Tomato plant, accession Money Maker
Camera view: bottom (45 deg); turntable rotation: 270 degrees
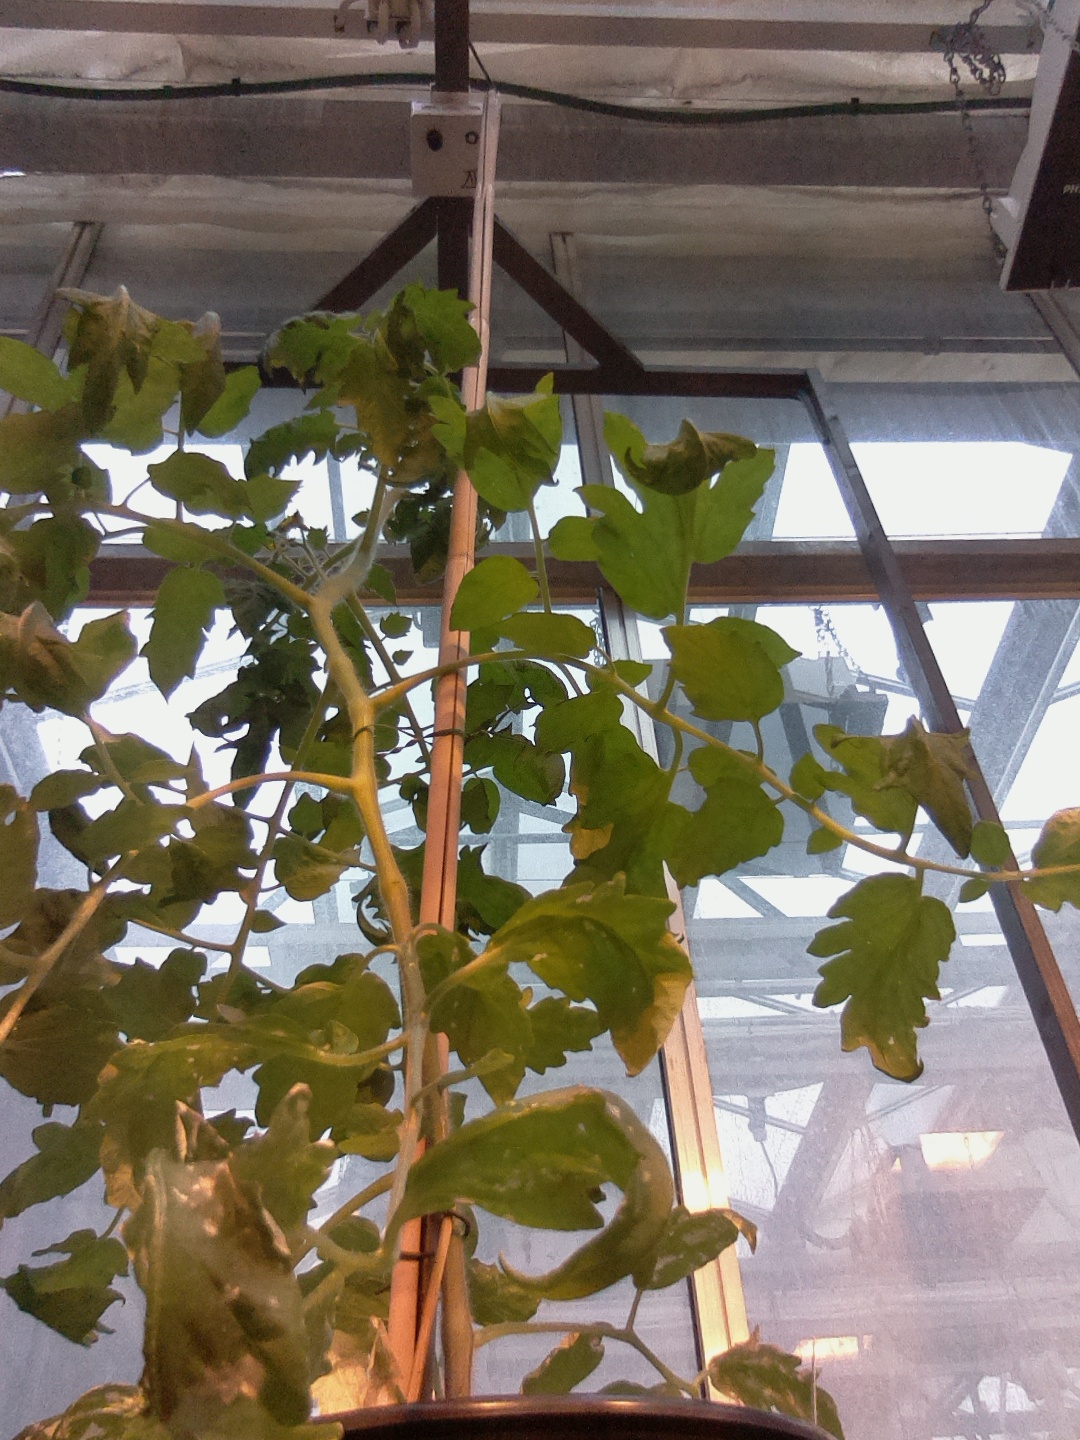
BBCH growth stage 61: 10%-20% of flowers open